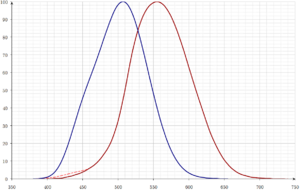
Efficacité lumineuse relative spectrale
La photométrie est l'art de mesurer le rayonnement lumineux tel qu'il est ressenti par la vision humaine, et, par extension, l'étude quantitative de la transmission de ce rayonnement.